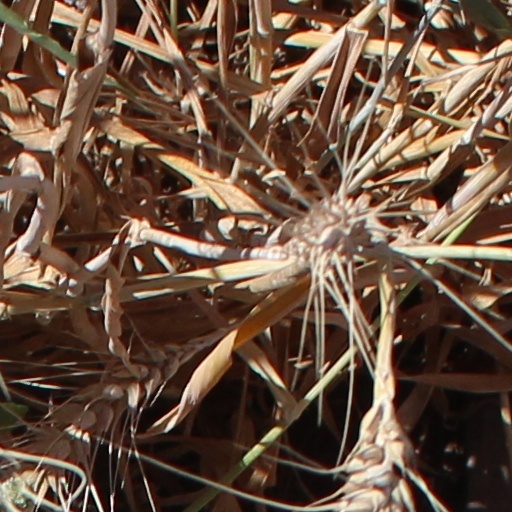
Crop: wheat